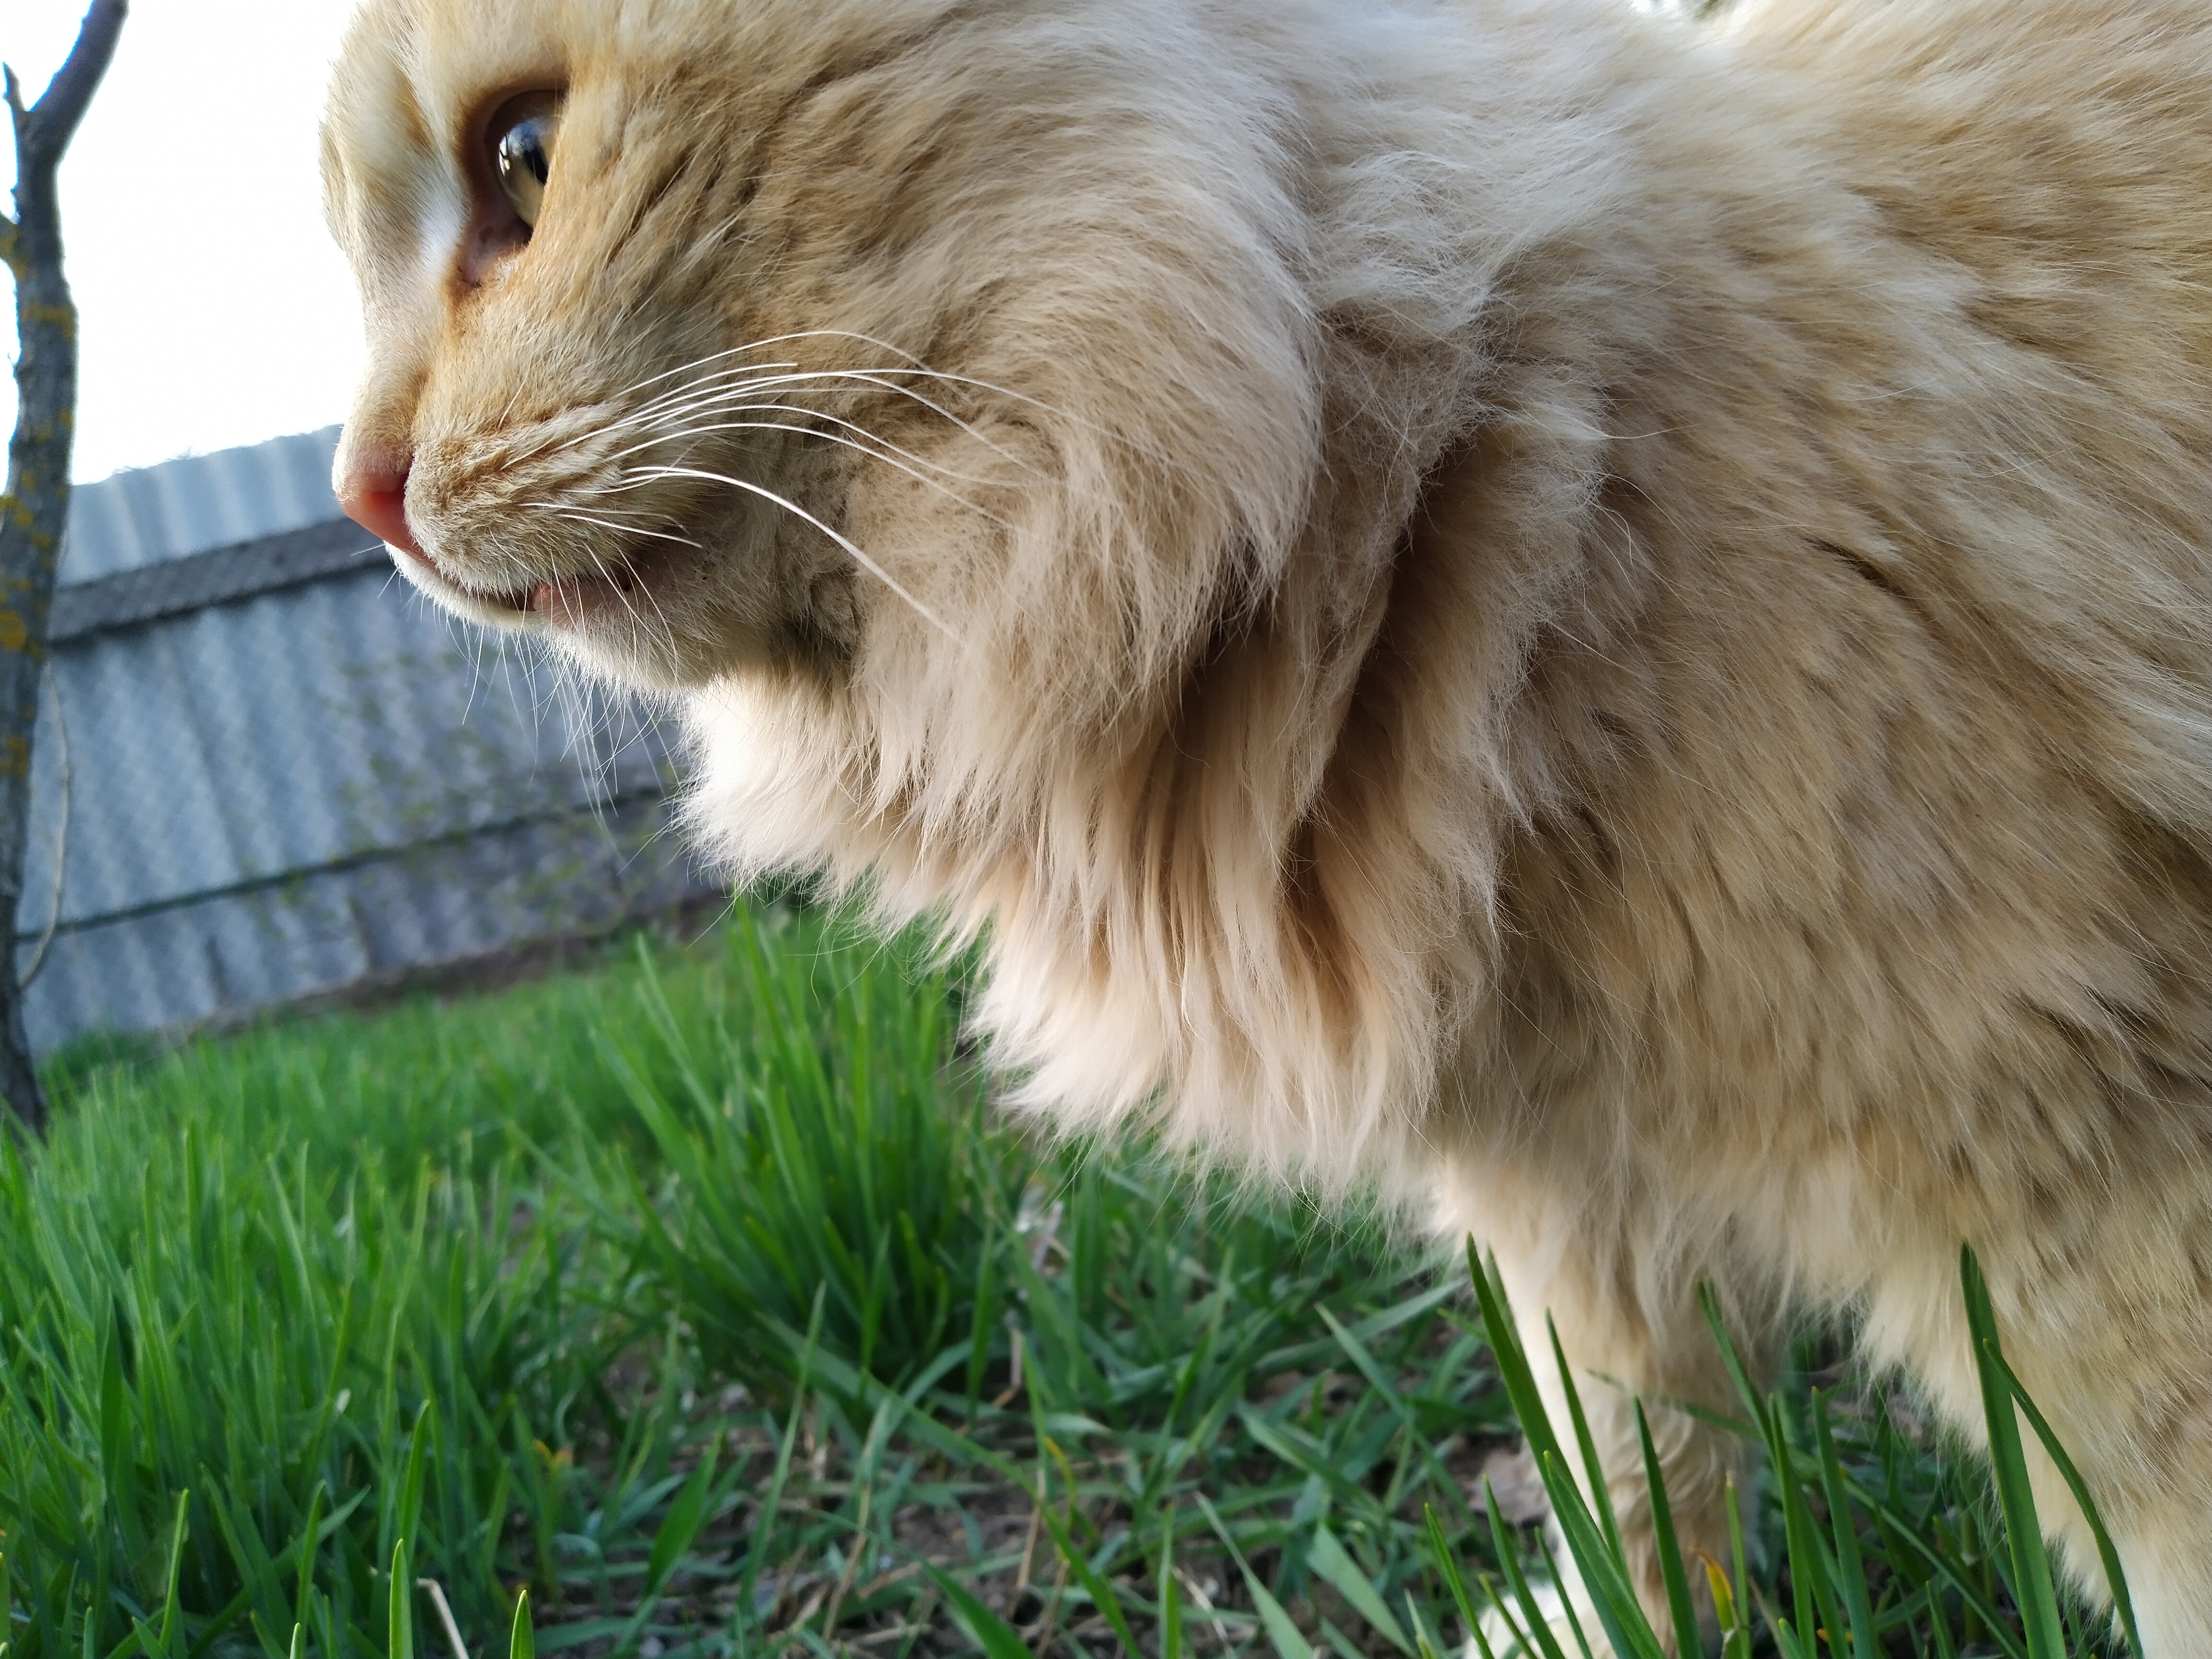
cat, grass, ginger, pet, vertebrate, mammal, felidae, whiskers, domestic long haired cat, small to medium sized cats, carnivore, fur, norwegian forest cat, british semi longhair, asian semi longhair, siberian, ragamuffin, plant, fawn